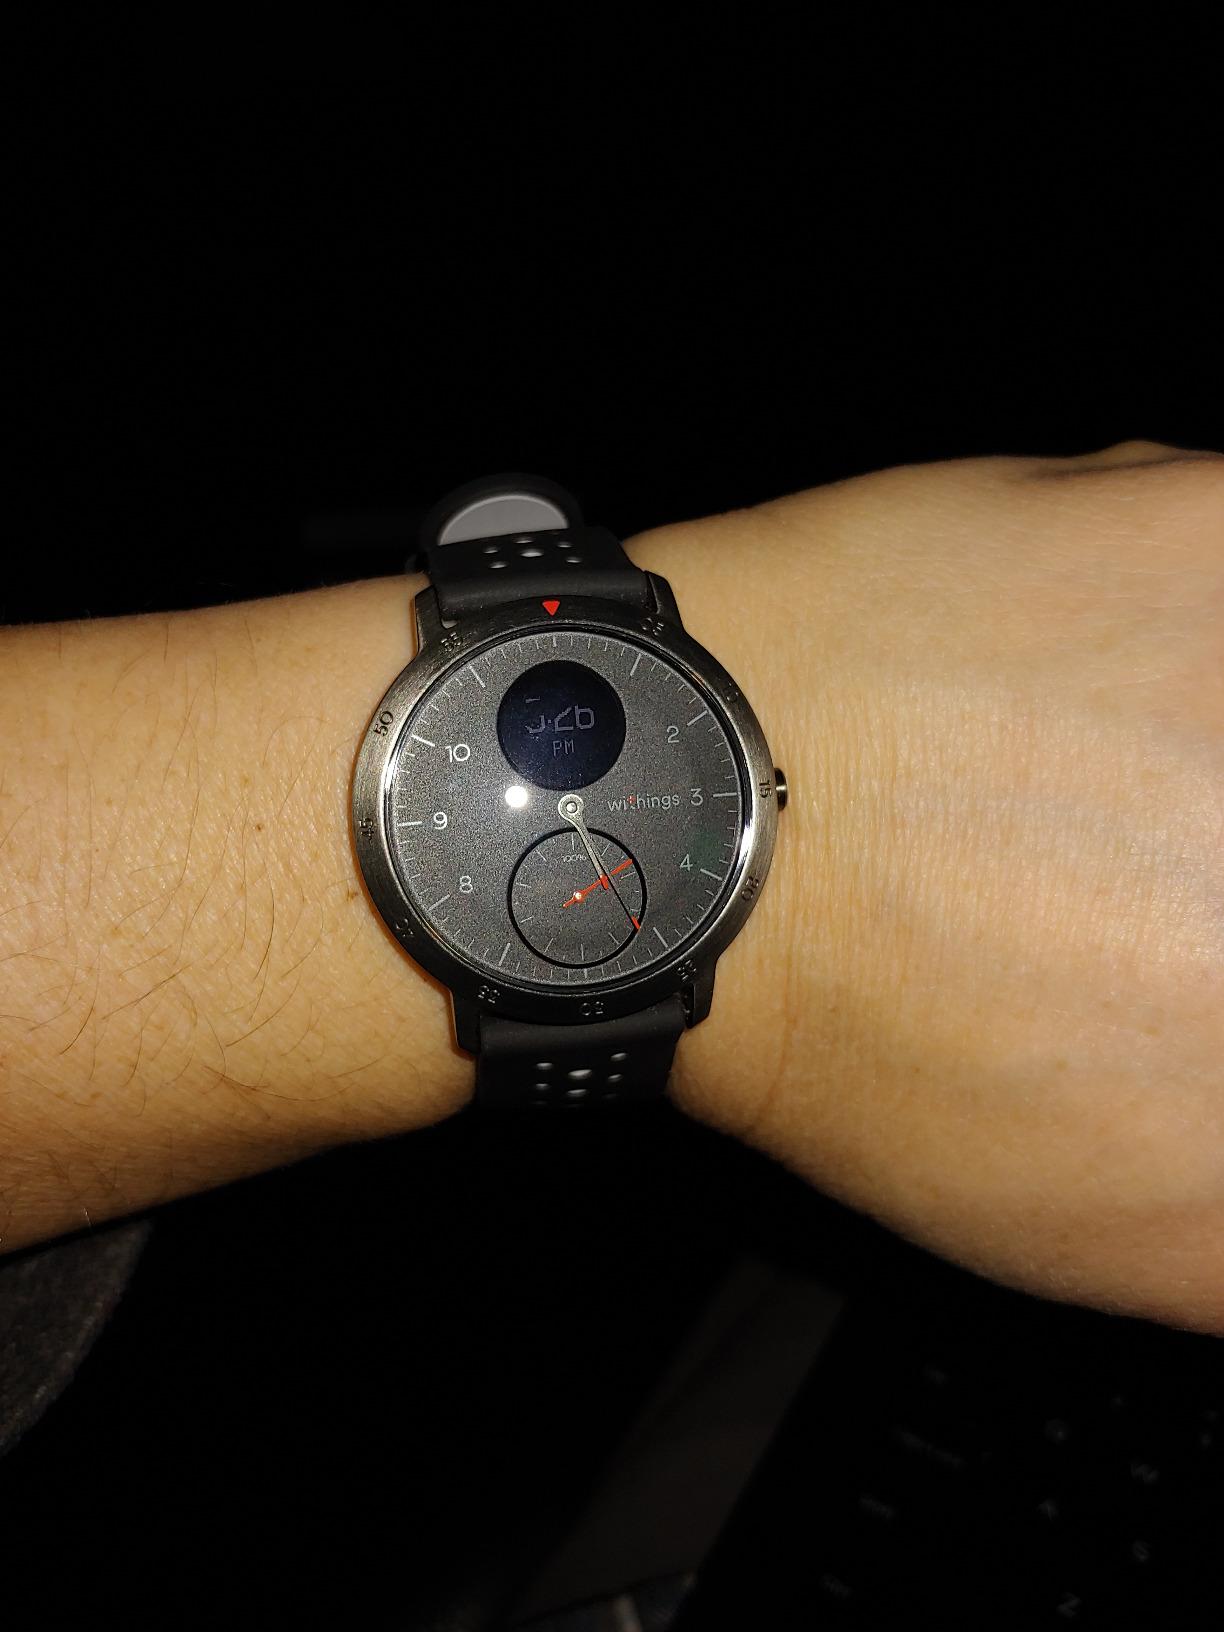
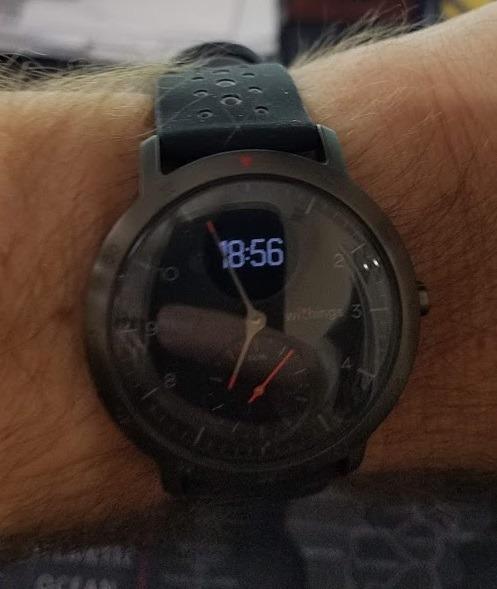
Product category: smartwatch
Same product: yes